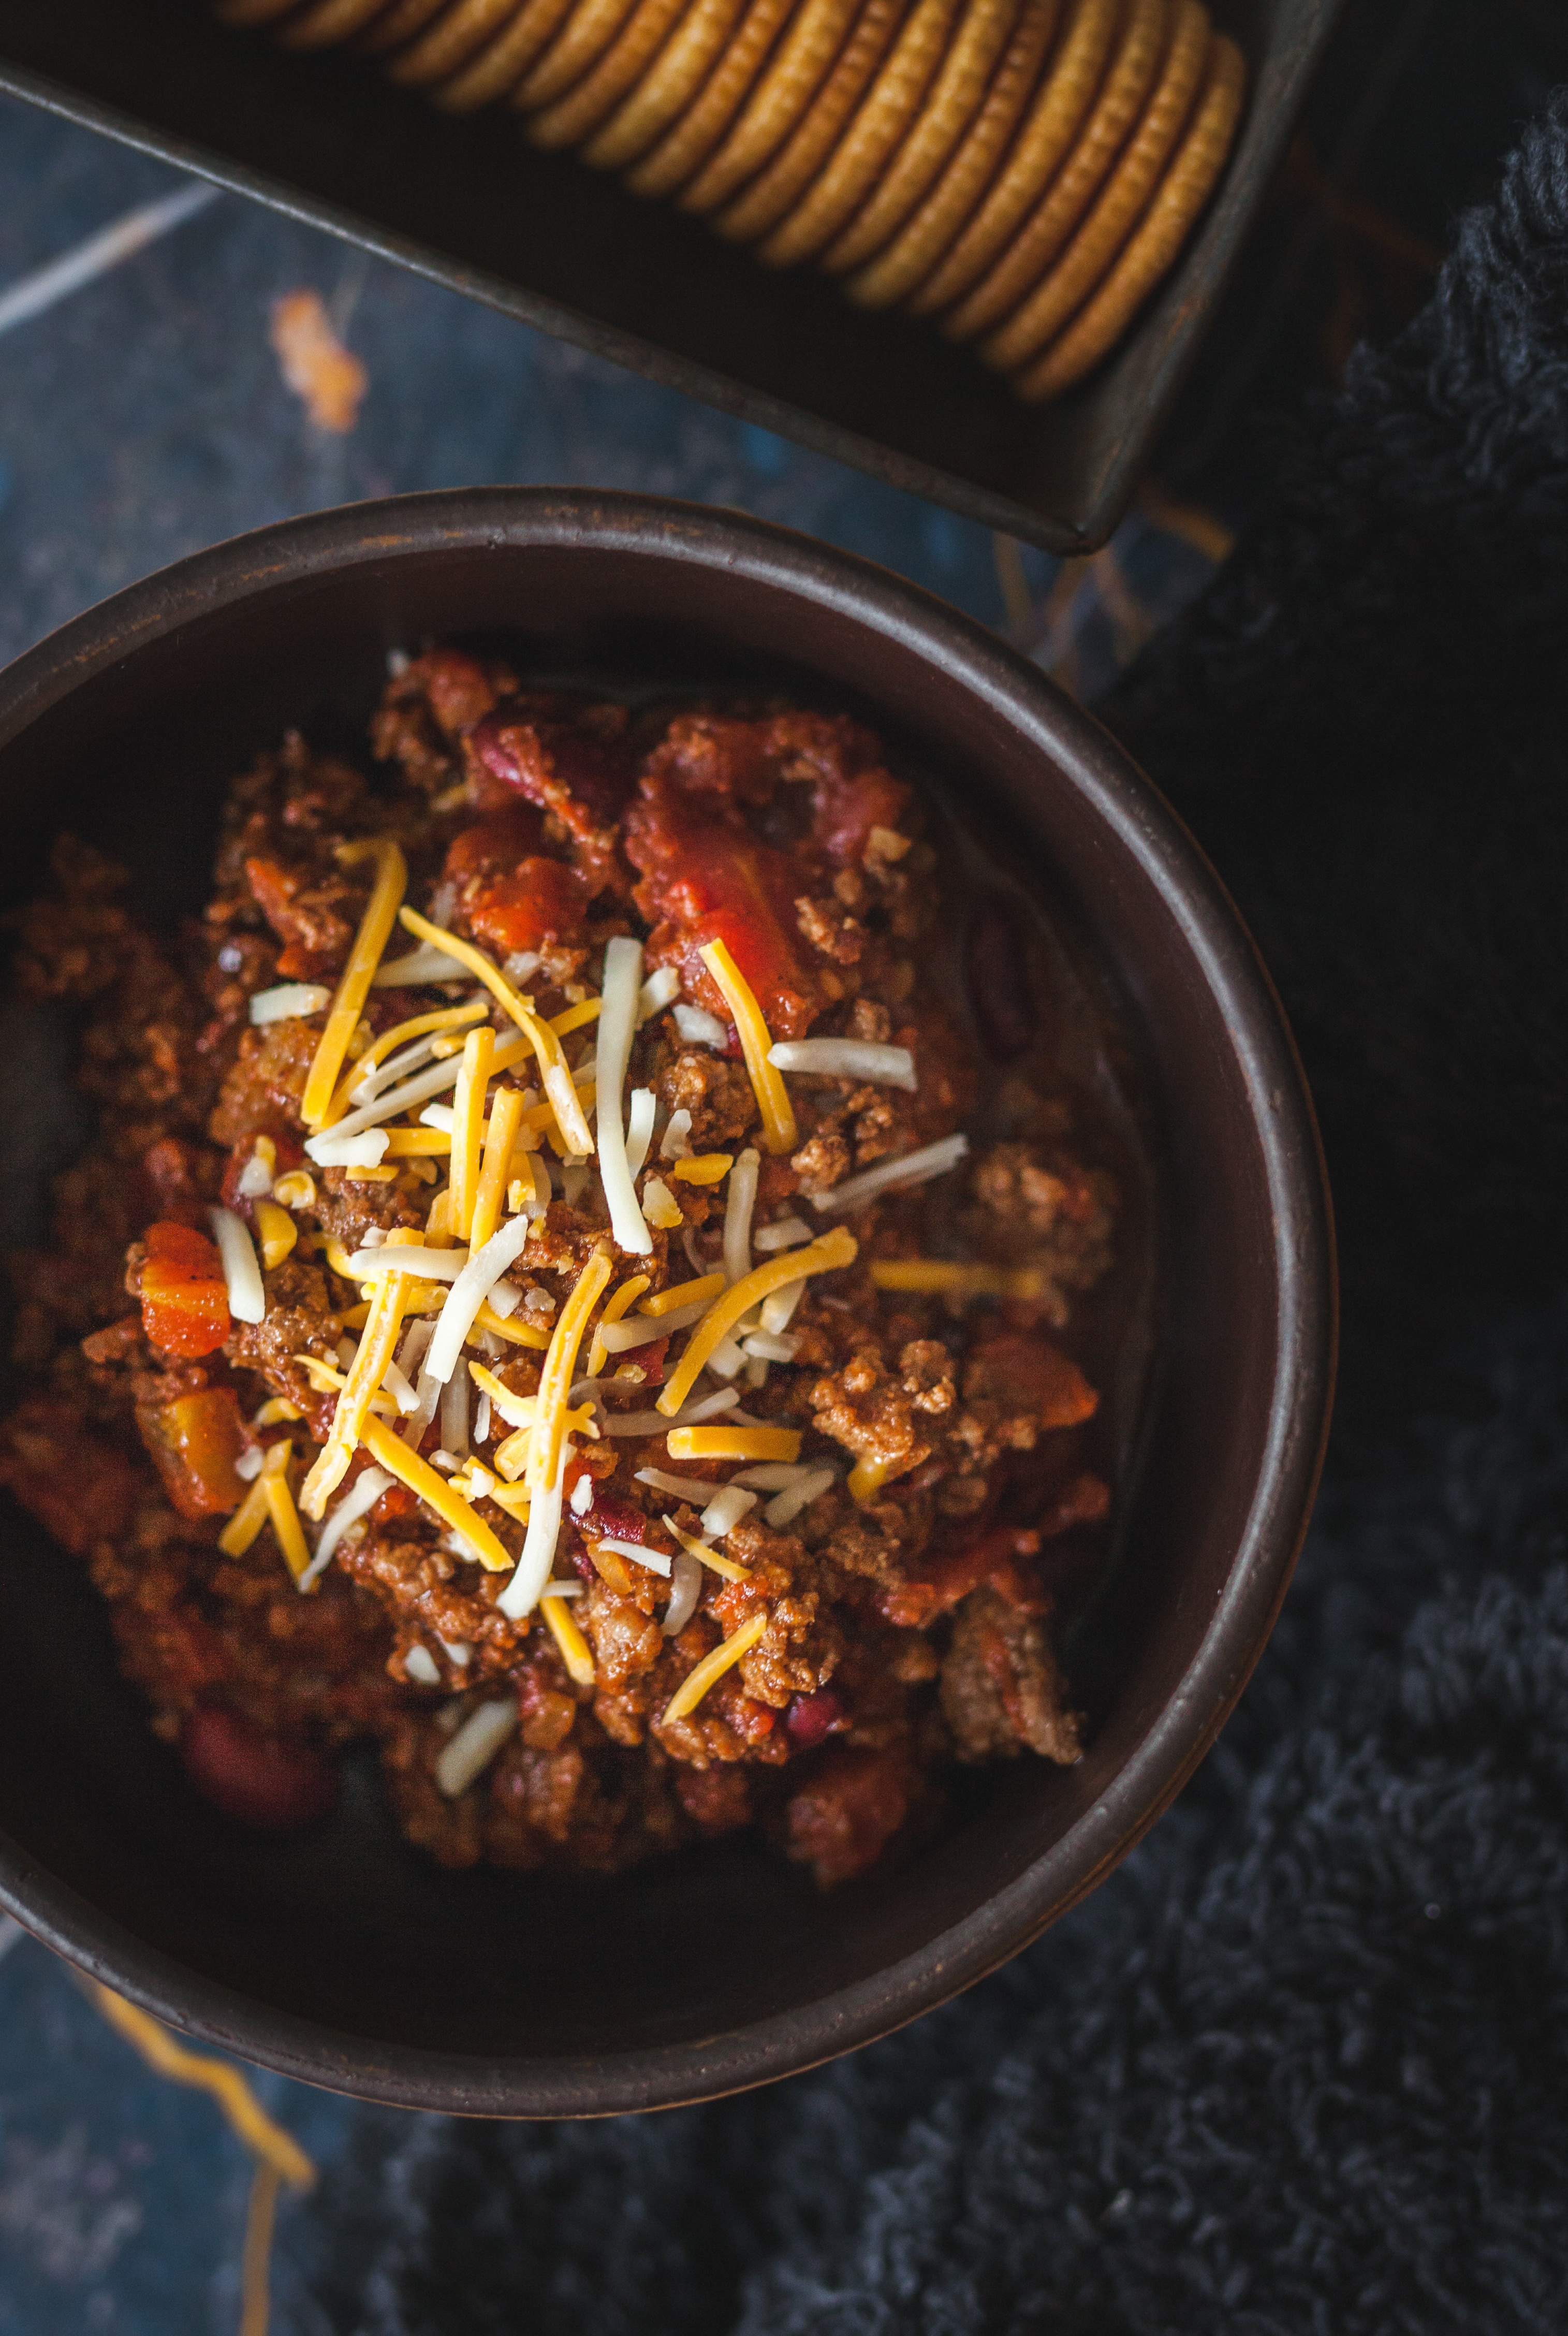
dish, meal, food, produce, vegetable, breakfast, meat, cuisine, snack food